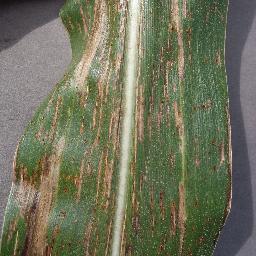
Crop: corn
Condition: (maize)_cercospora_spot_gray_spot